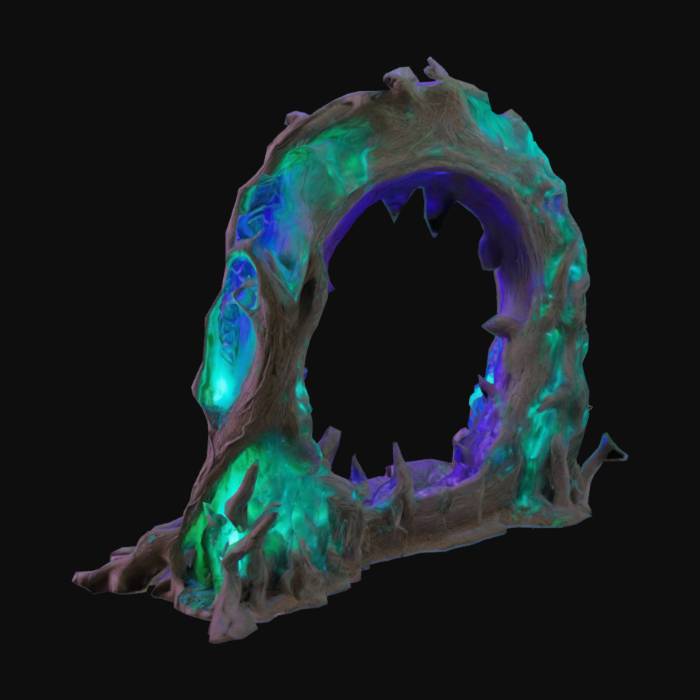
미적 점수 (1~10점): 7